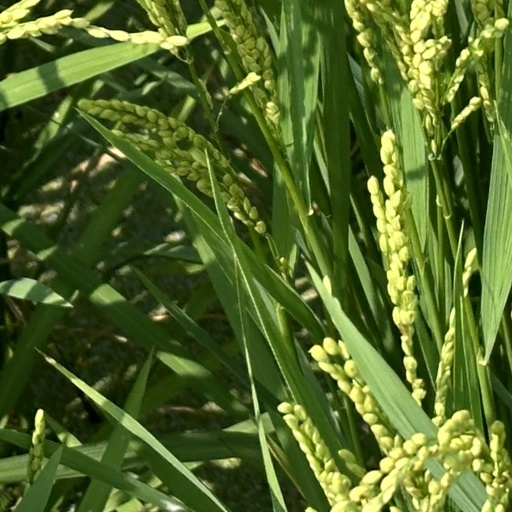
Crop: rice